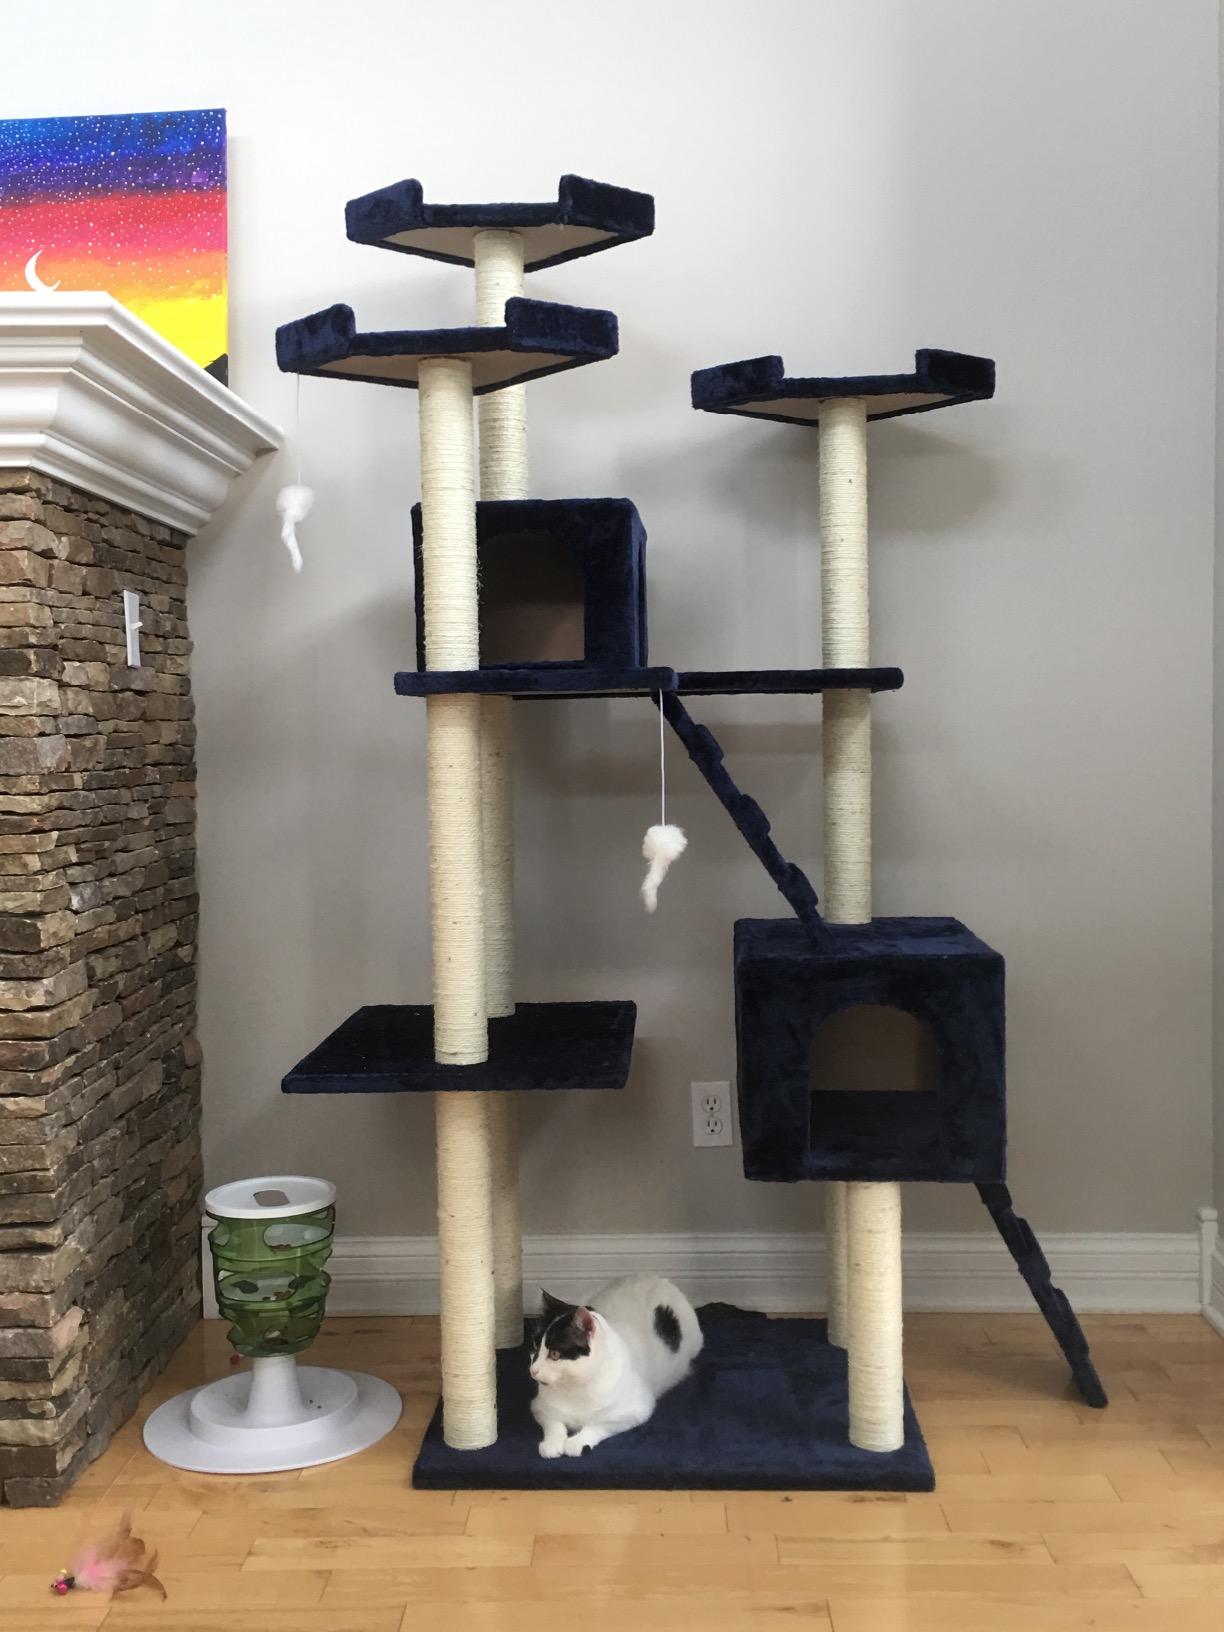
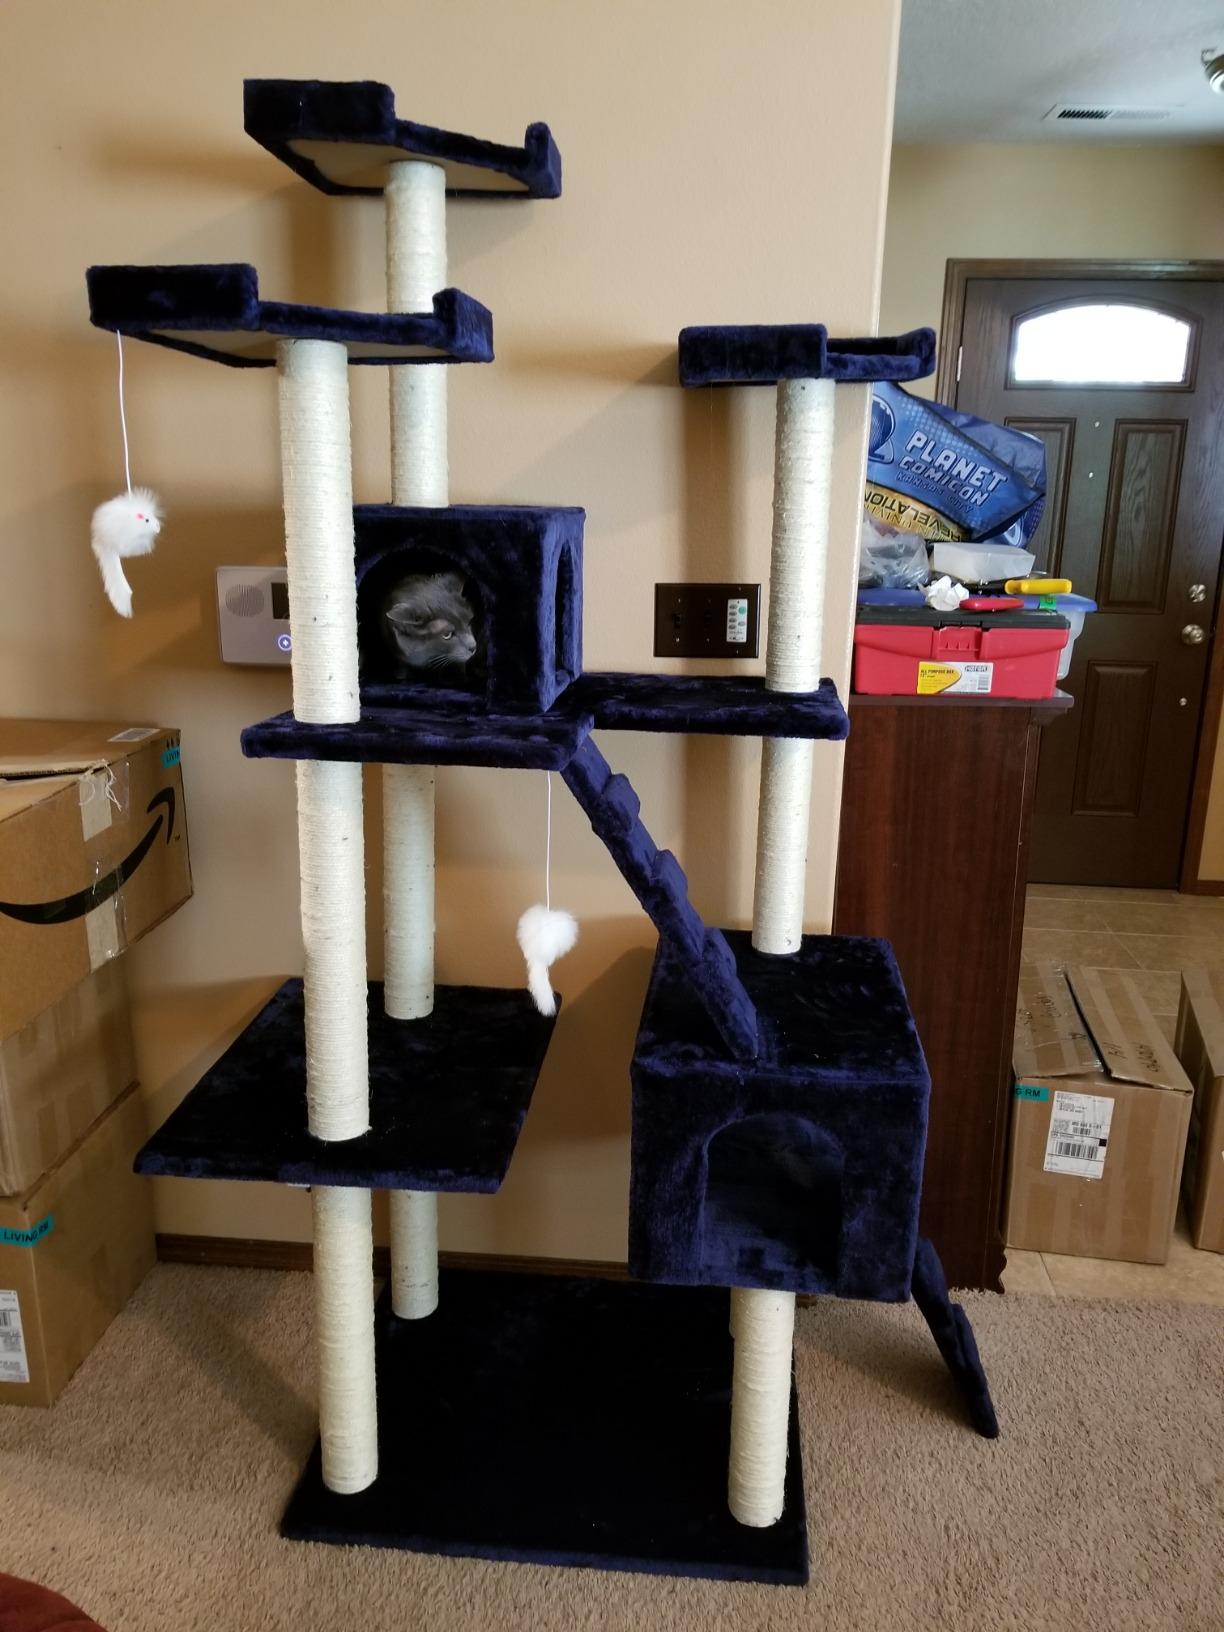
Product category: items_cat tree
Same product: yes